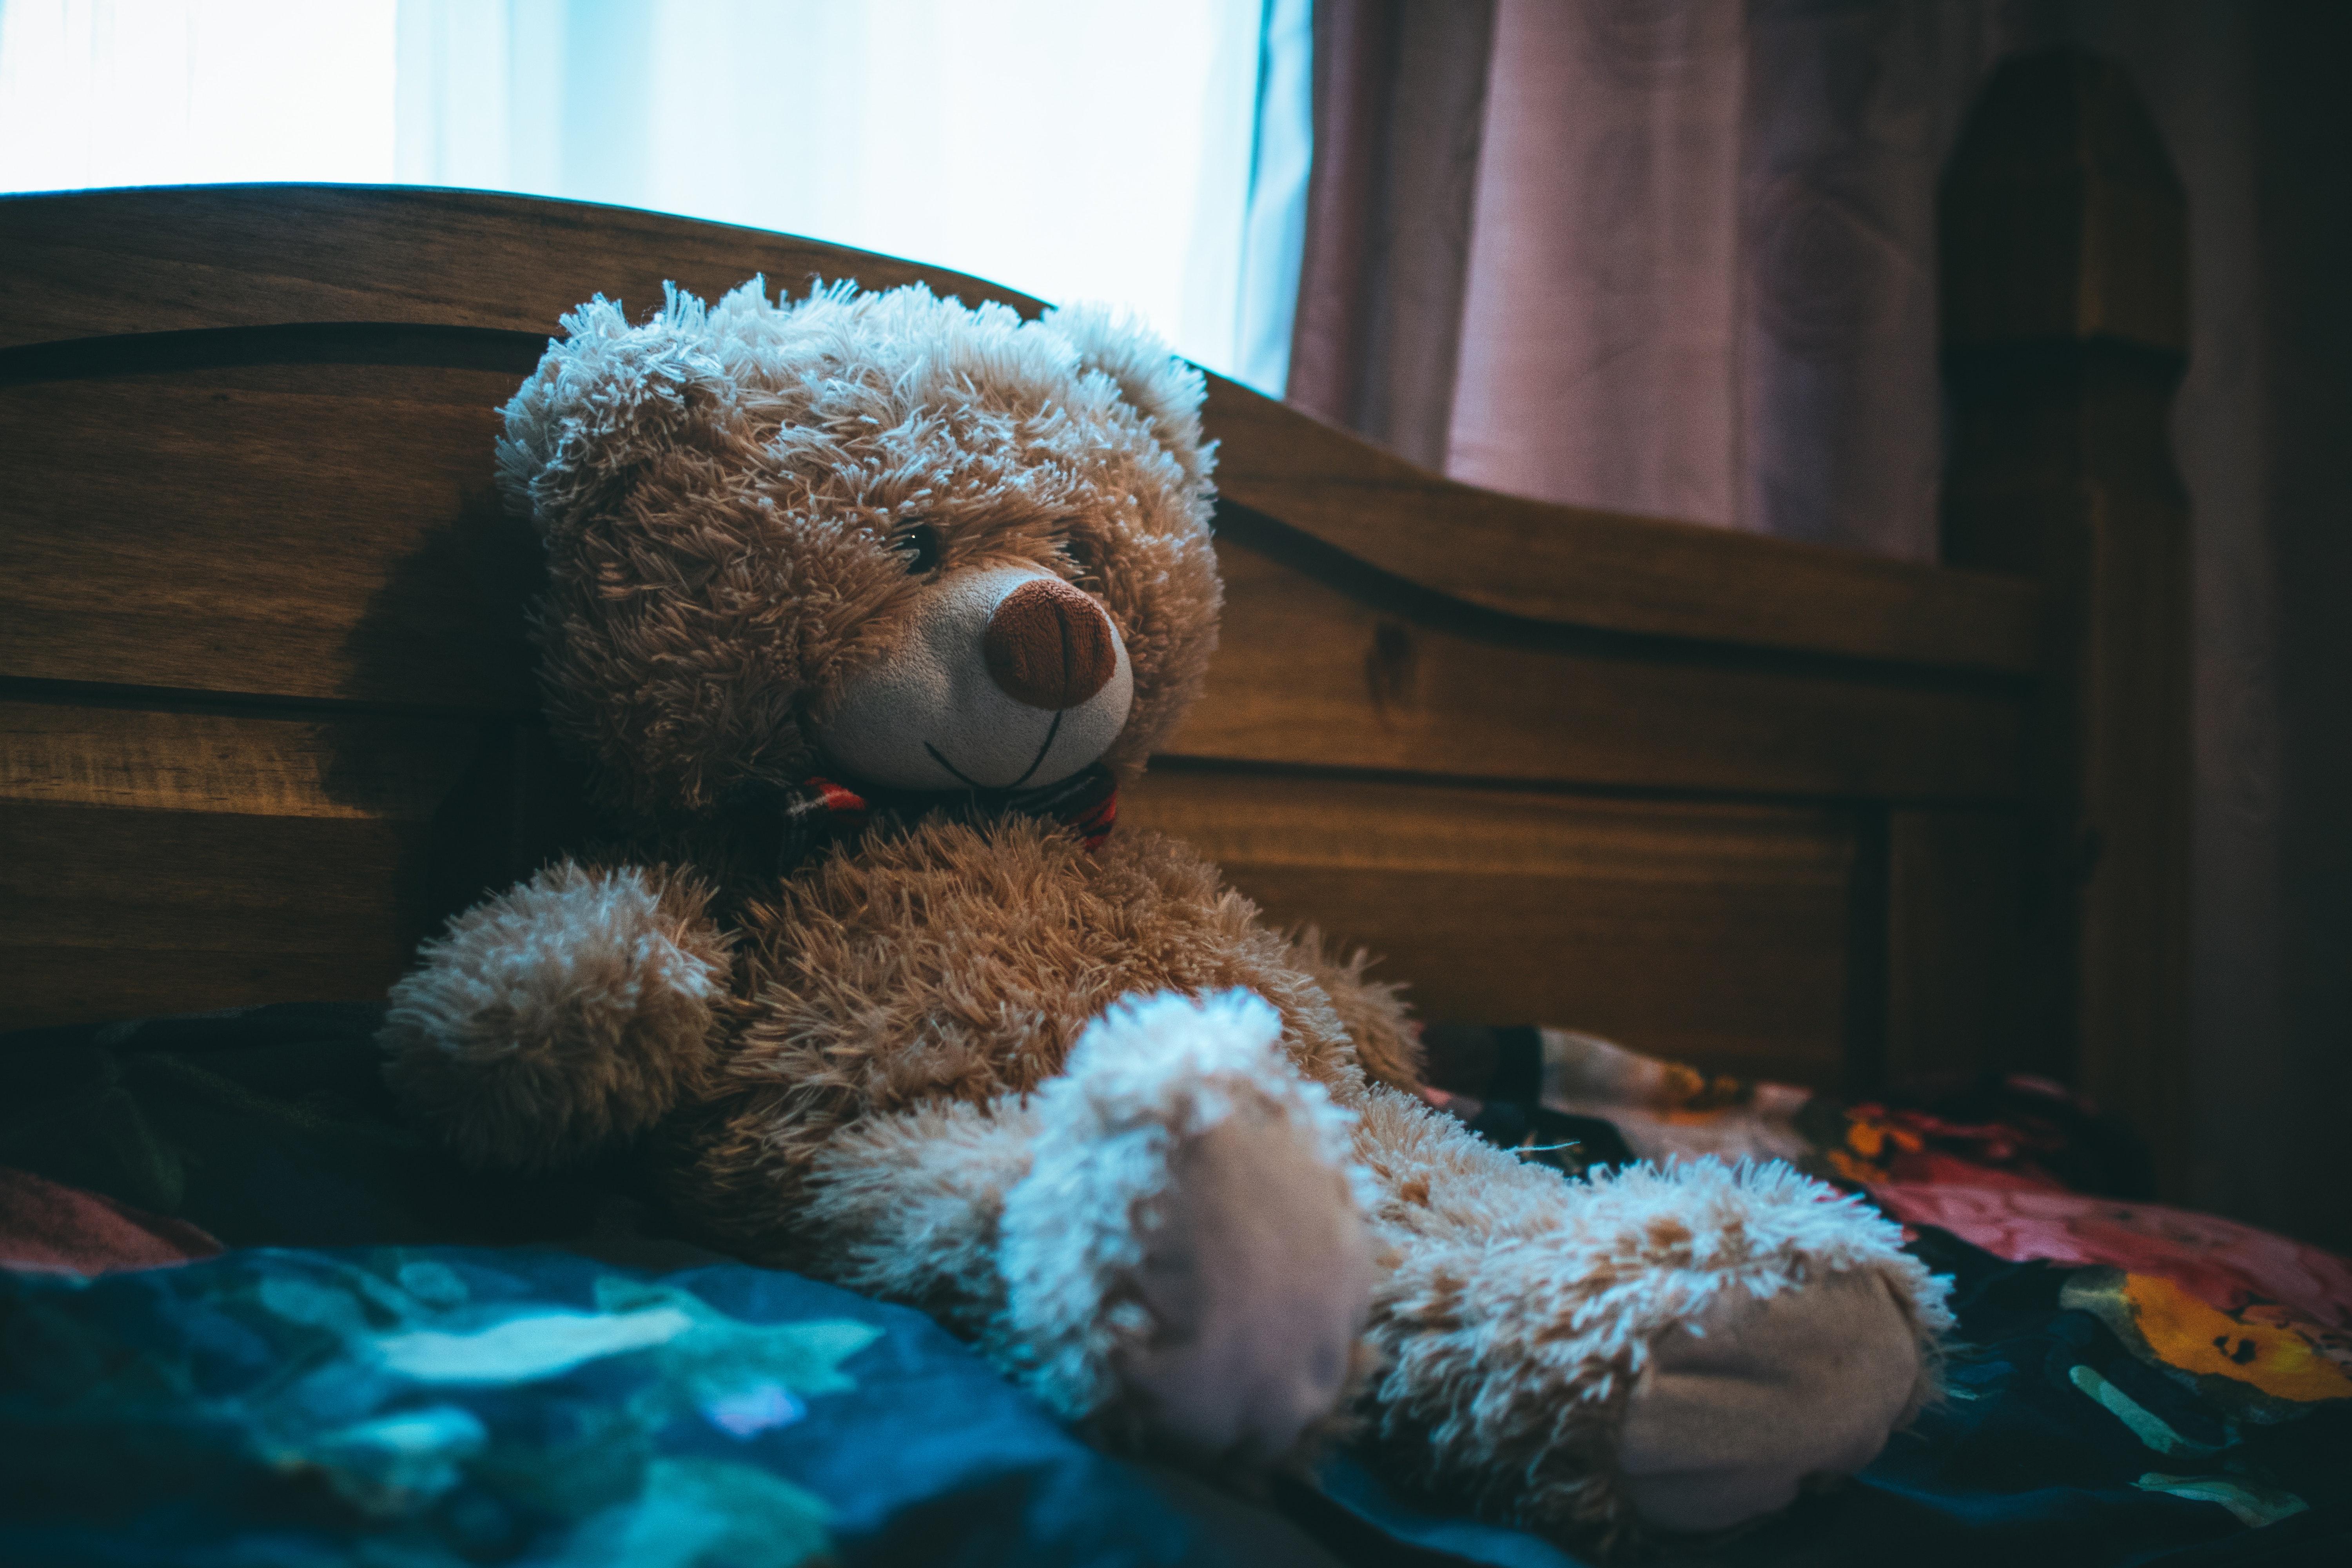
teddy bear, stuffed toy, toy, plush